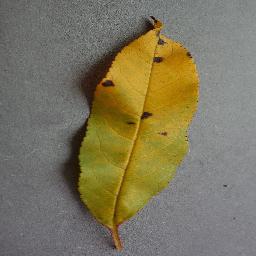
Label: Peach___Bacterial_spot